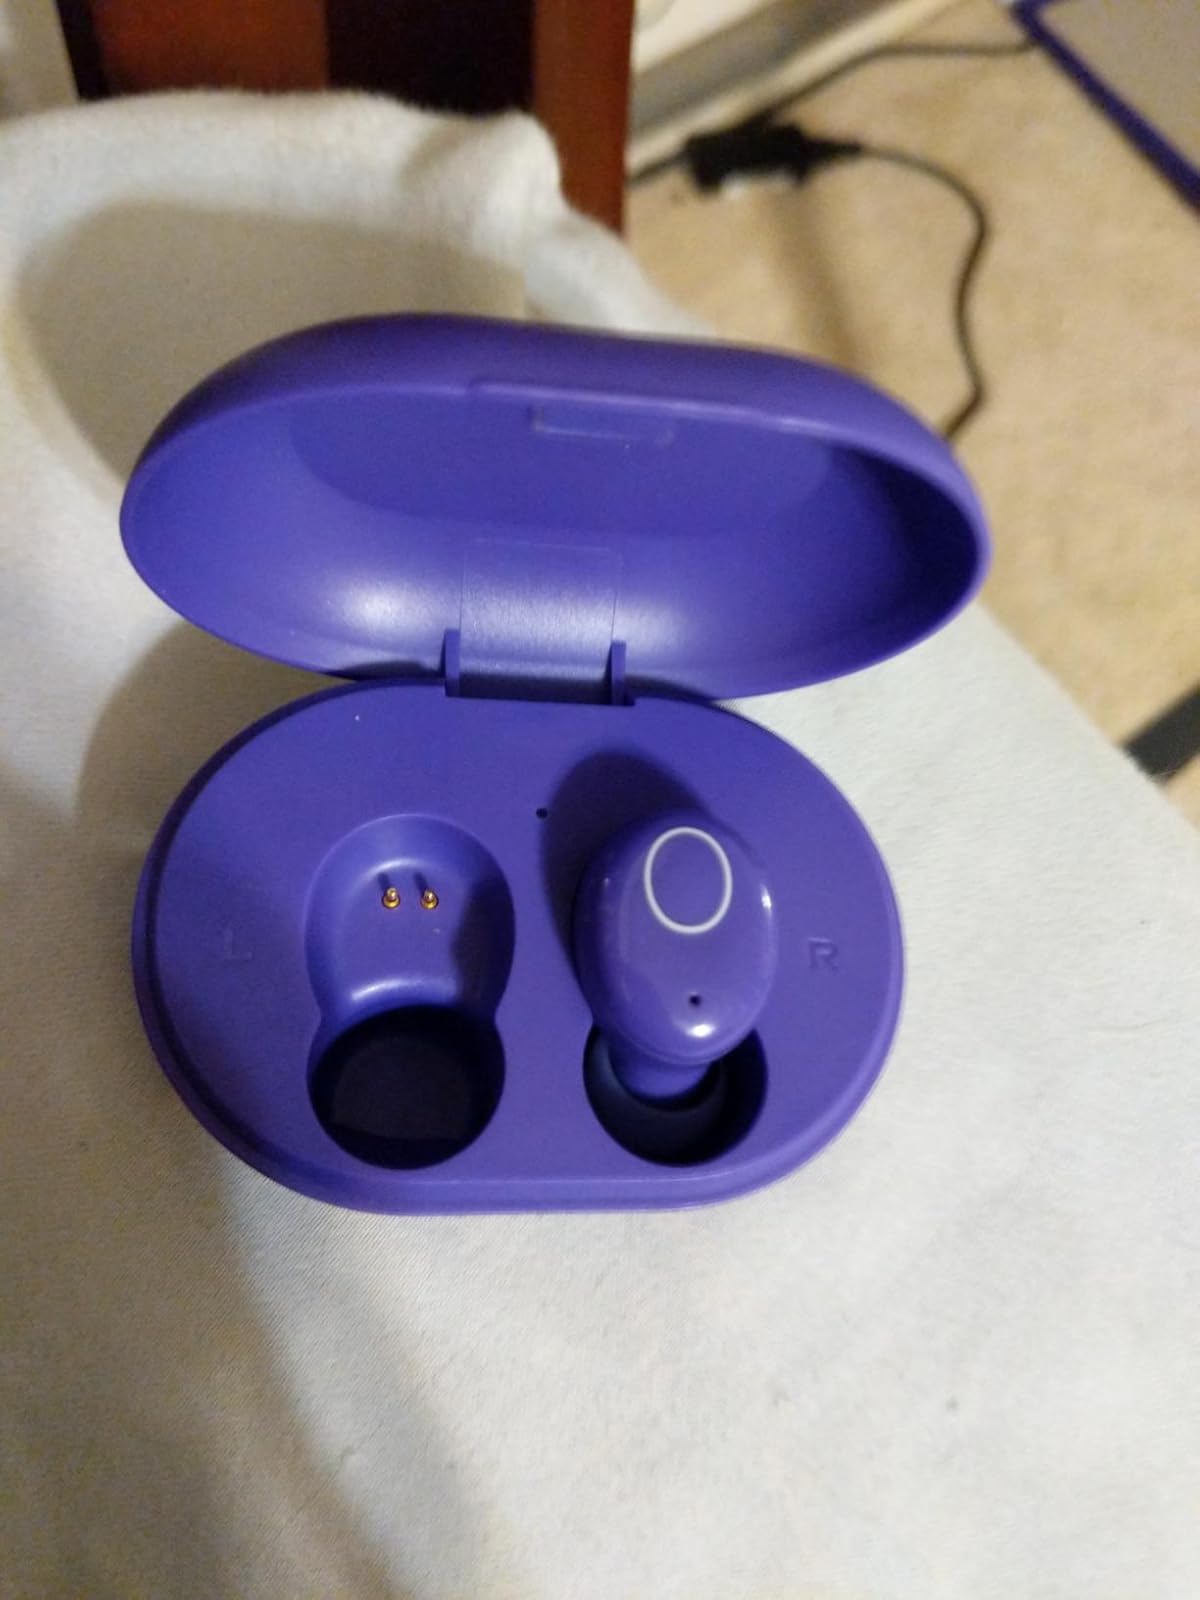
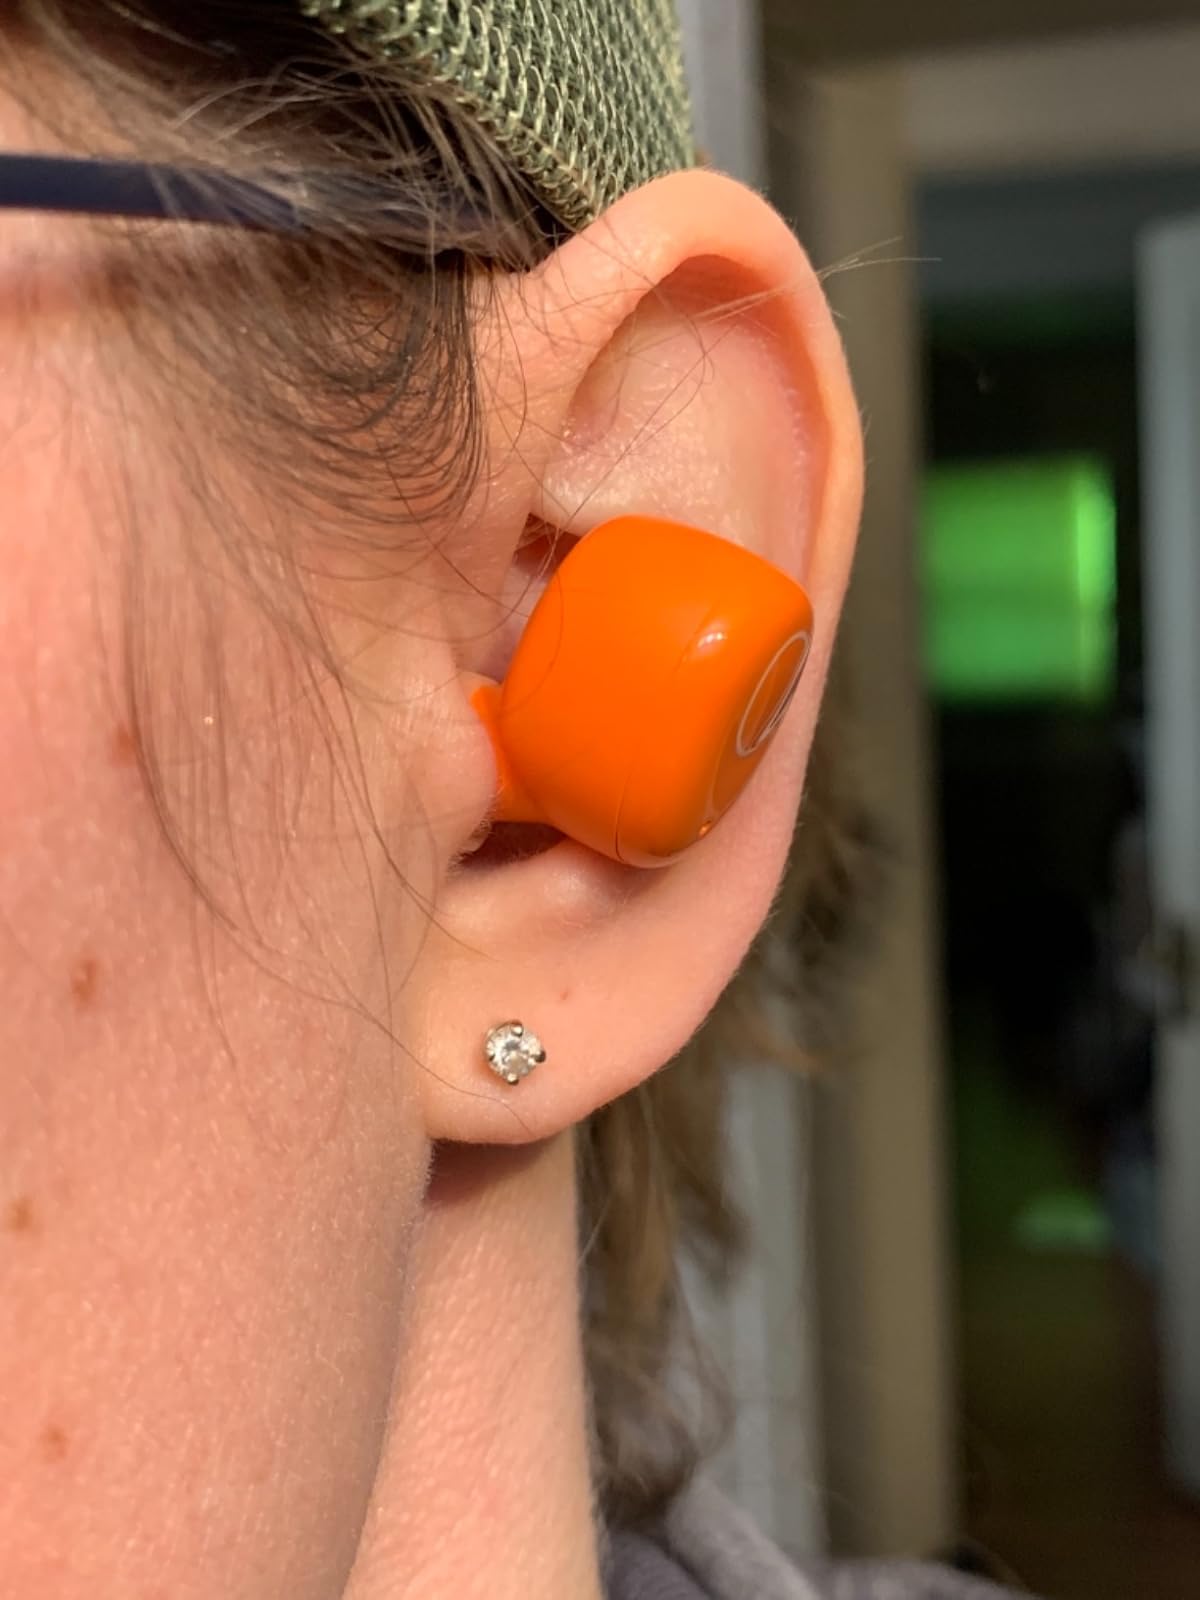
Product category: earbuds
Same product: no